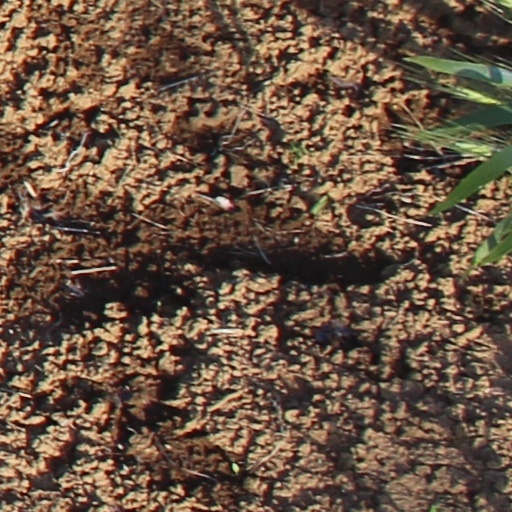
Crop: wheat